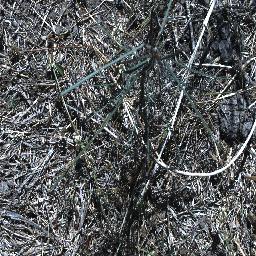
Label: parkinsonia